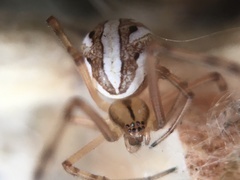
Species: Lactrodectus_hesperus